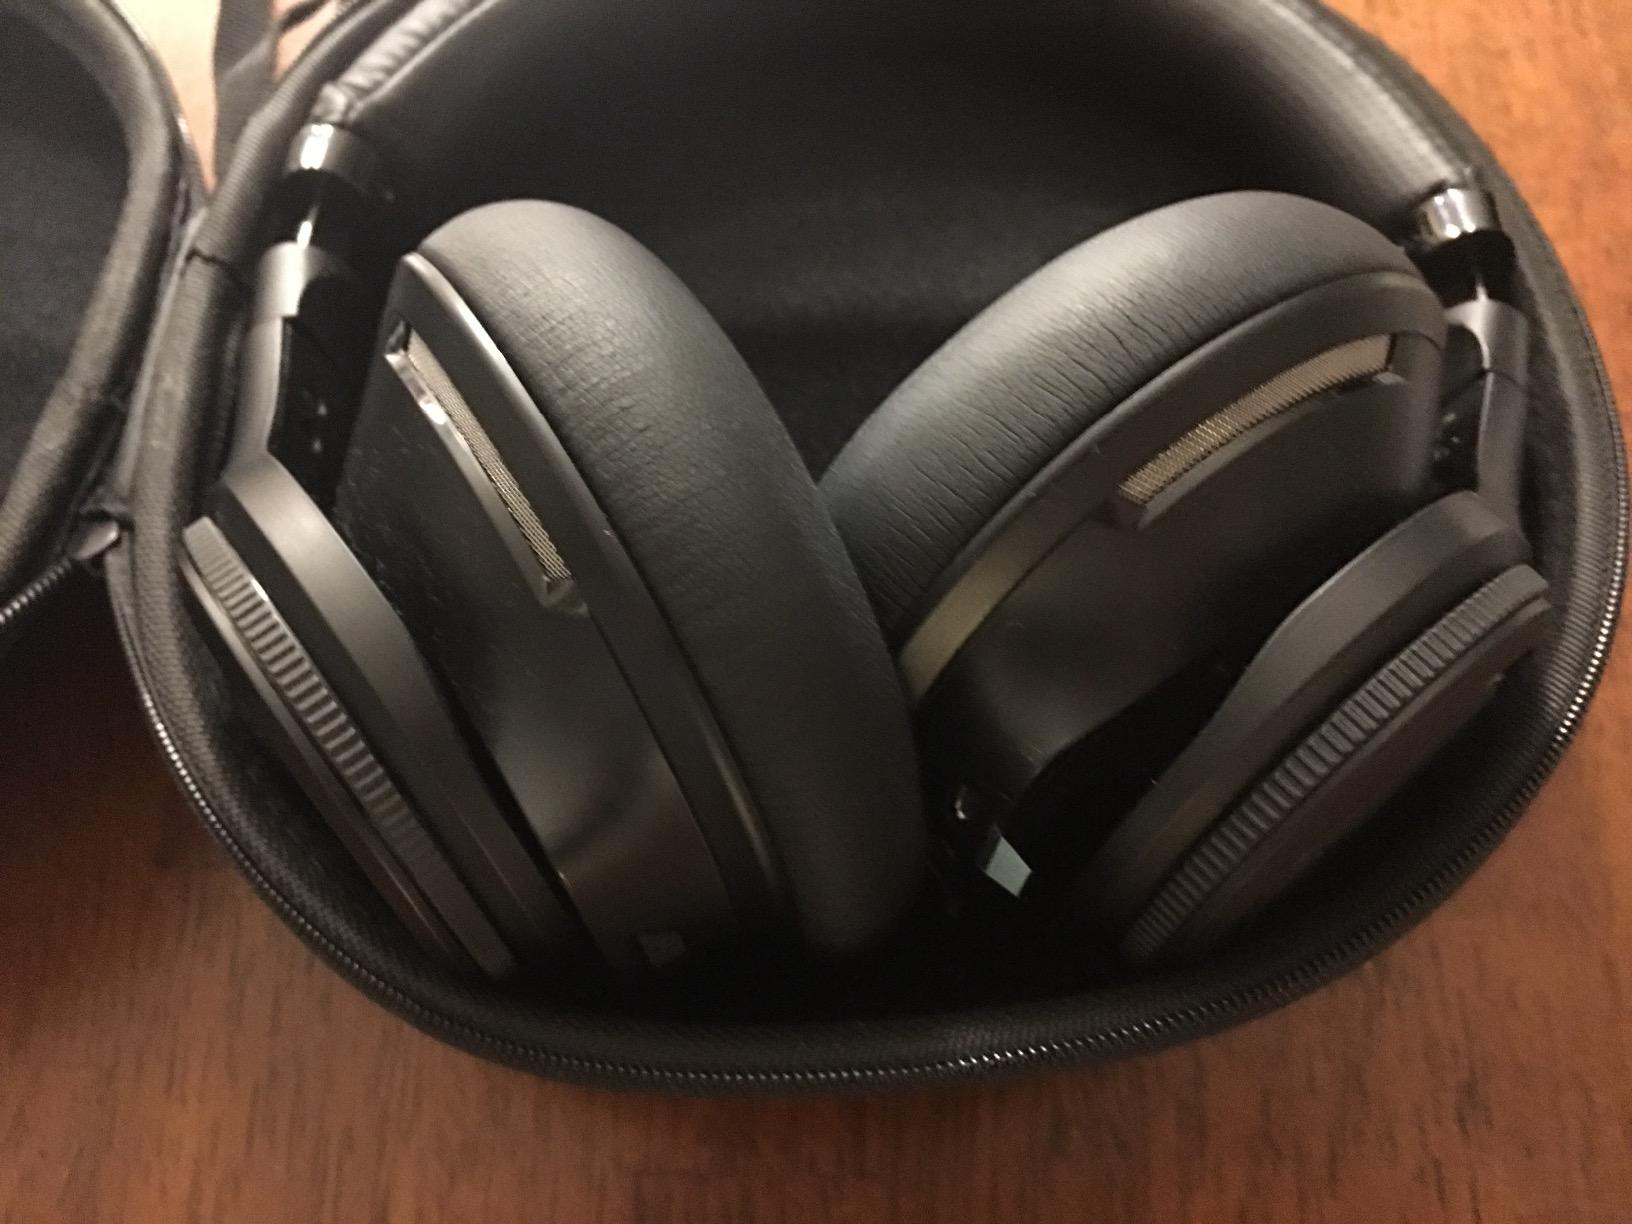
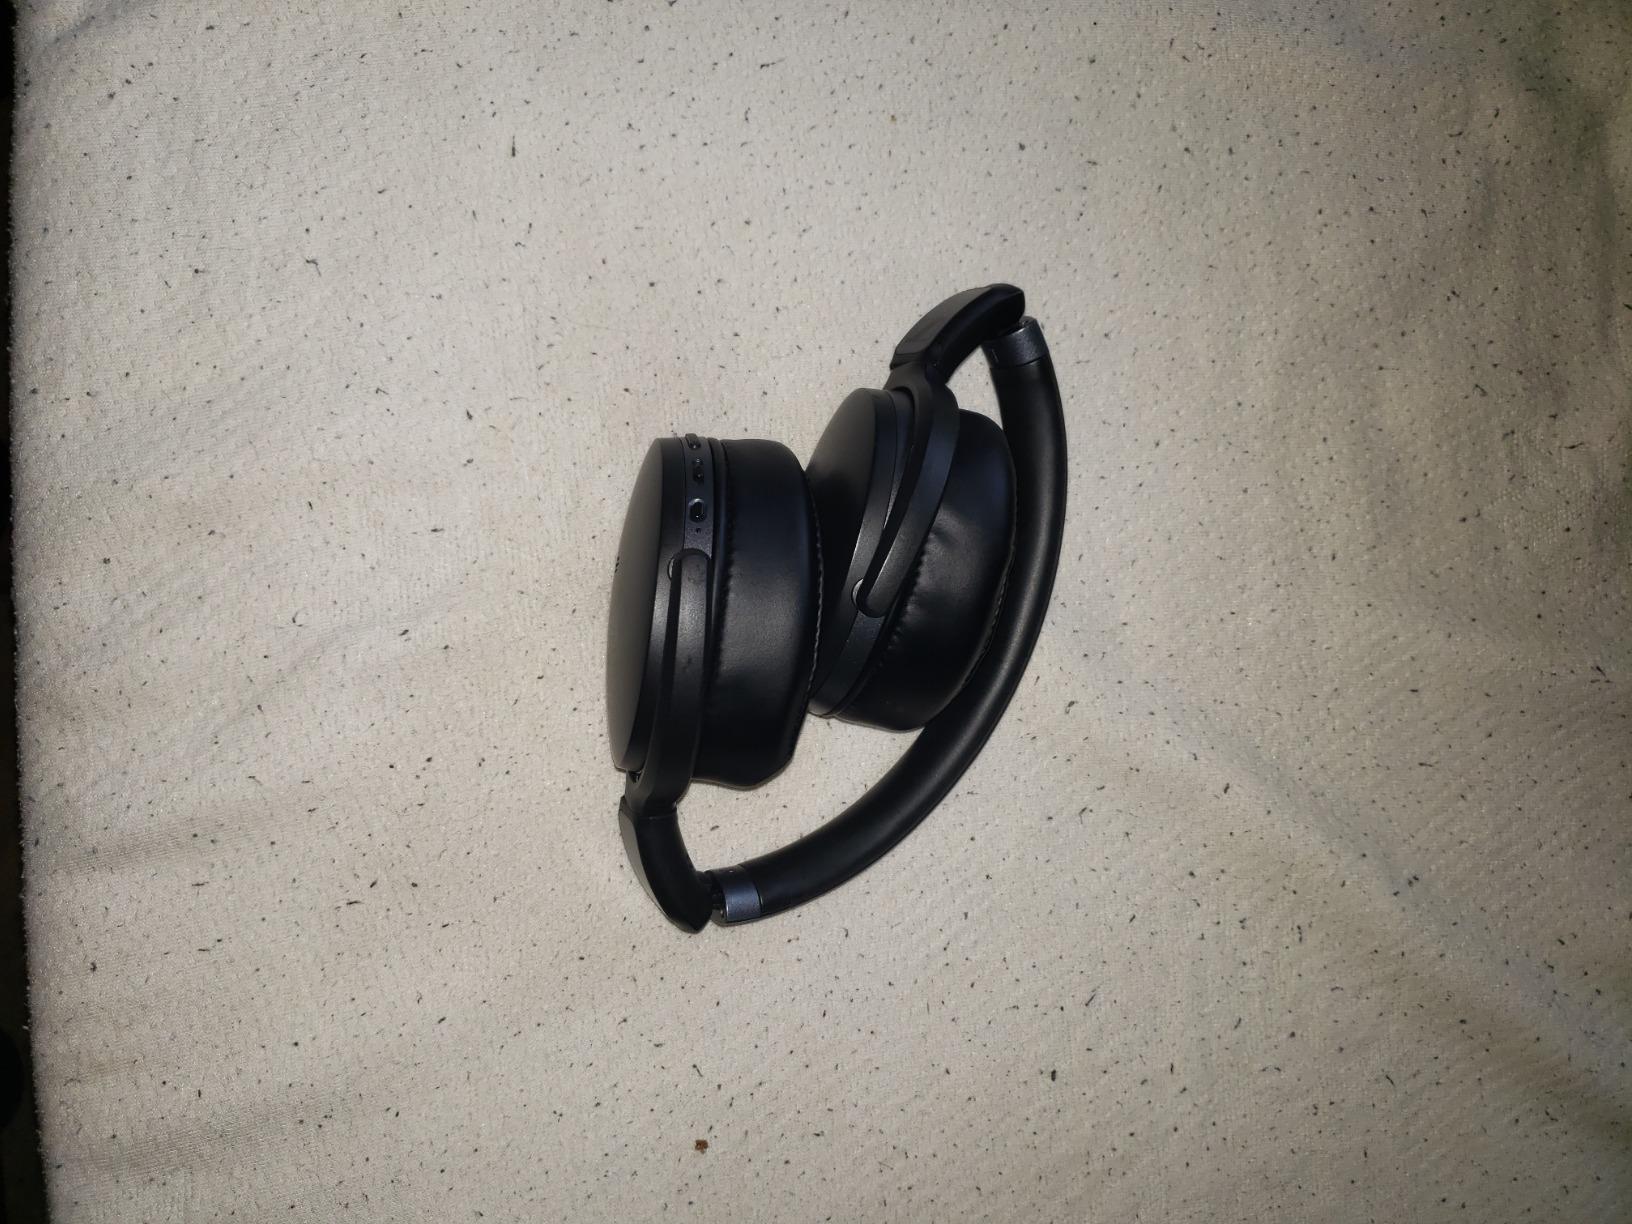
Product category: headphones
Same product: no